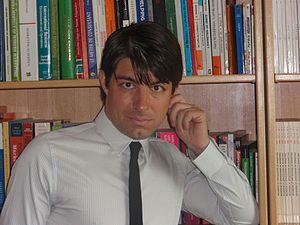
Andreas Kaplan